Marsh Arabs

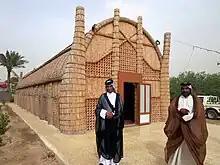
Men outside a mudhif reception hall

Most Marsh Arabs lived in arched reed houses considerably smaller than a "mudhif". The typical dwelling was usually a little more than two meters wide, about six meters long, and a little less than three meters high, and was either constructed at the waterside or on an artificial island of reeds called a "kibasha"; a more permanent island of layered reeds and mud was called a "dibin". Houses had entrances at both ends and a screen in the middle; one end was used as a dwelling and the other end (sometimes extended with a "sitra", a long reed structure) was used to shelter animals in bad weather. A "raba" was a higher-status dwelling, distinguished by a north-facing entrance, which also served as a guesthouse where there was no "mudhif". Traditional boats (the "mashoof" and "tarada") were used as transport: Ahwaris would drive buffalo through the reedbeds during the season of low water to create channels, which would then be kept open by constant use, for the boats.